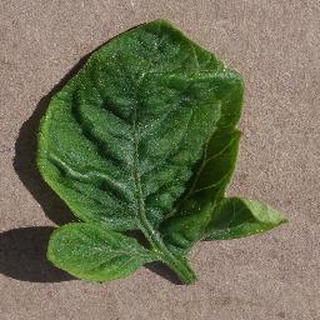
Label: tomato_yellow_leaf_curl_virus